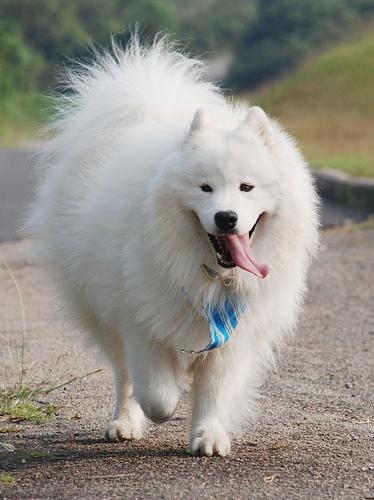
Breed: samoyed